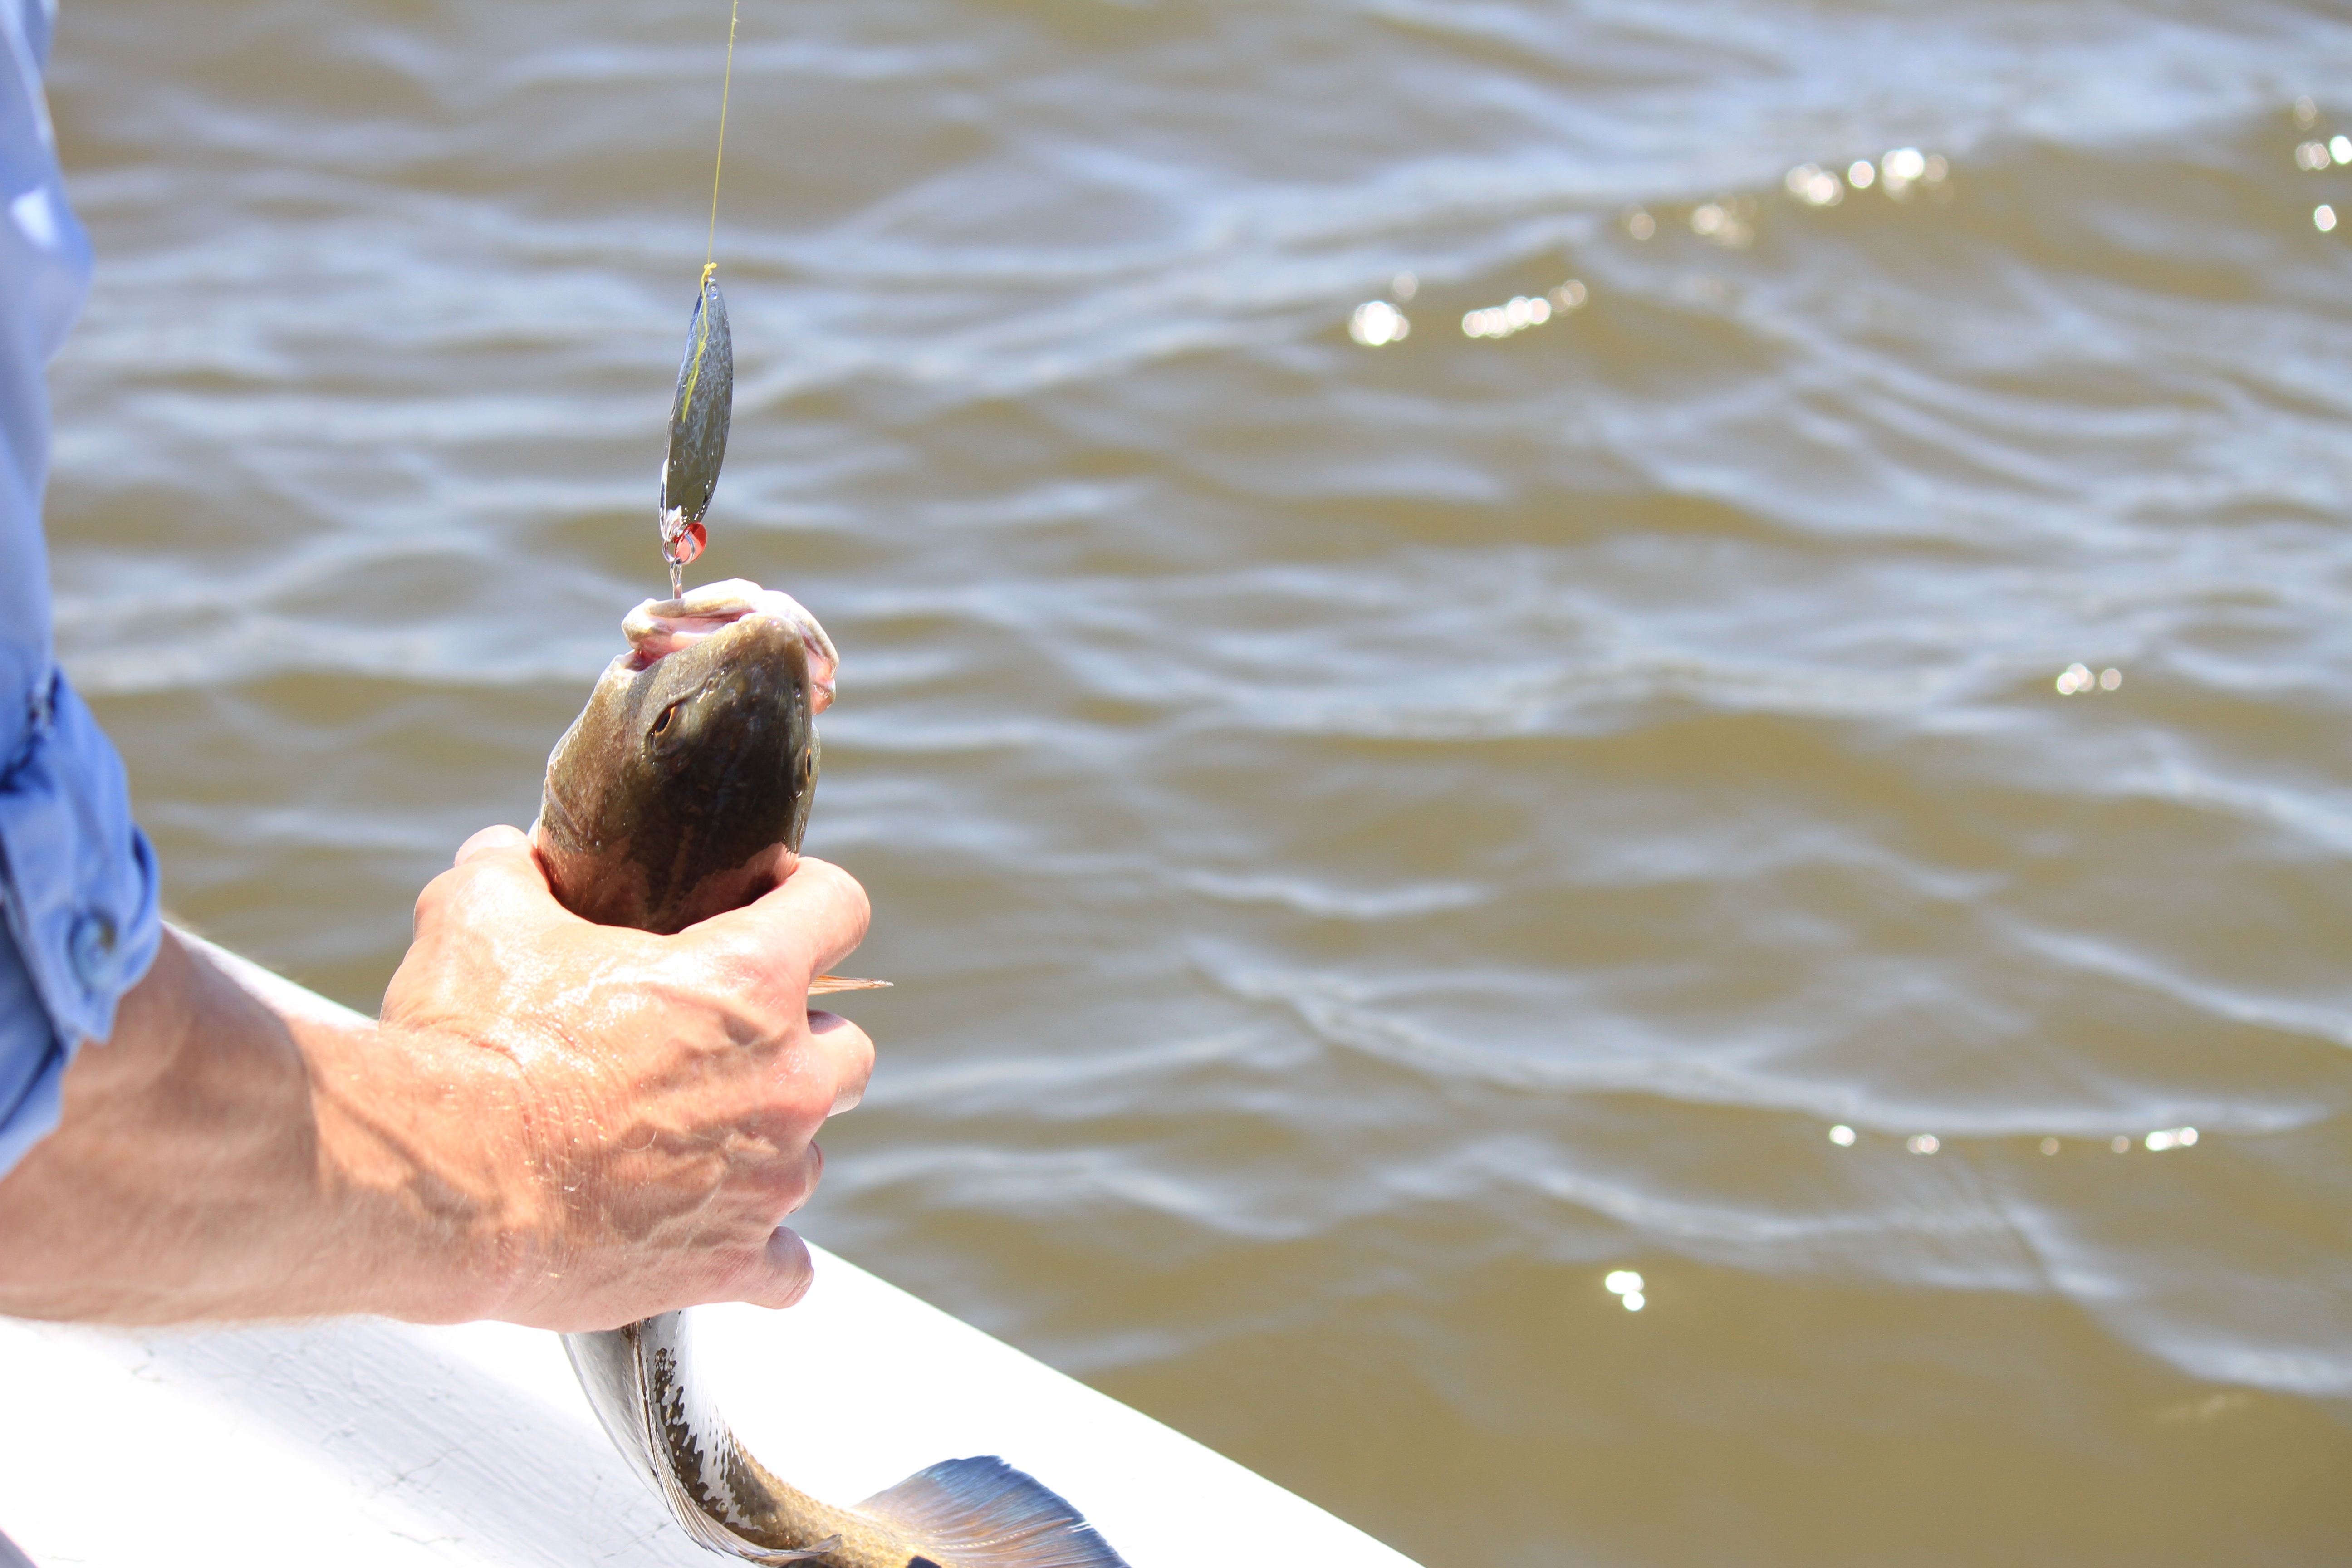
man, water, outdoor, person, sport, coastal, summer, vacation, male, recreation, pole, line, fishing, fisherman, spinning, fish, fishing rod, reel, blue sky, hook, bass, boating, rod, bait, lure, casting, hobby, angler, outdoor recreation, recreational fishing